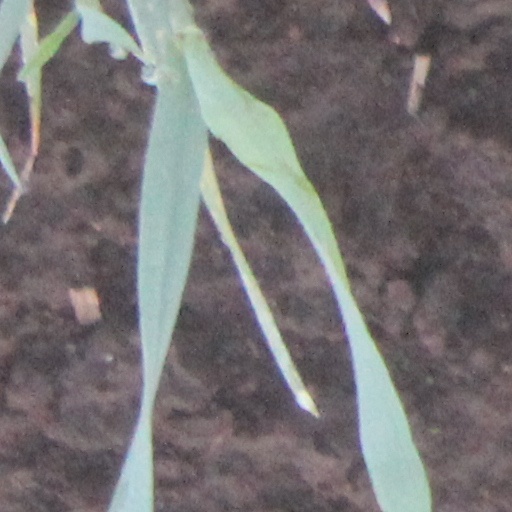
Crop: wheat